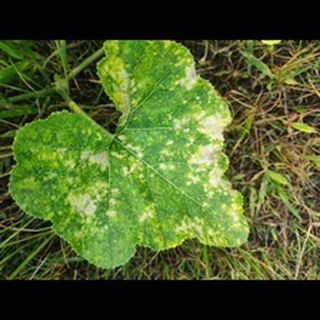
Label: pumpkin_powdery_mildew